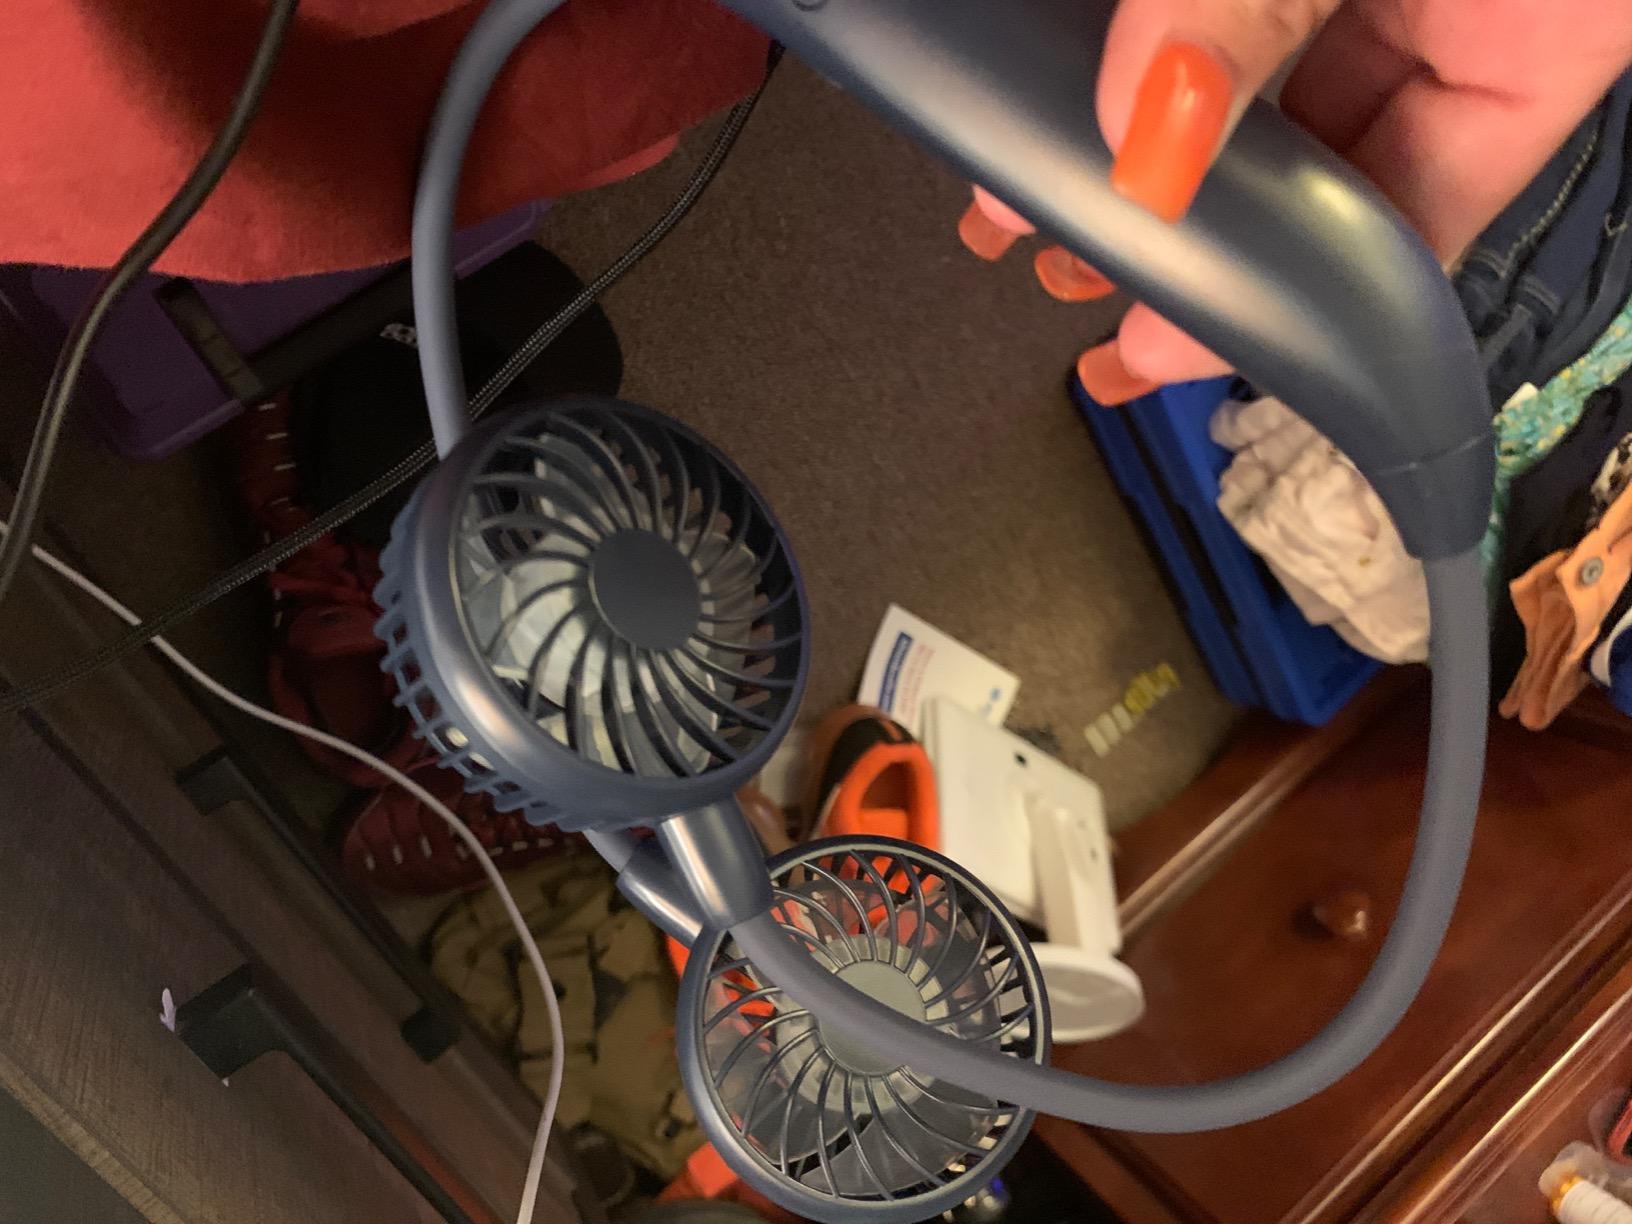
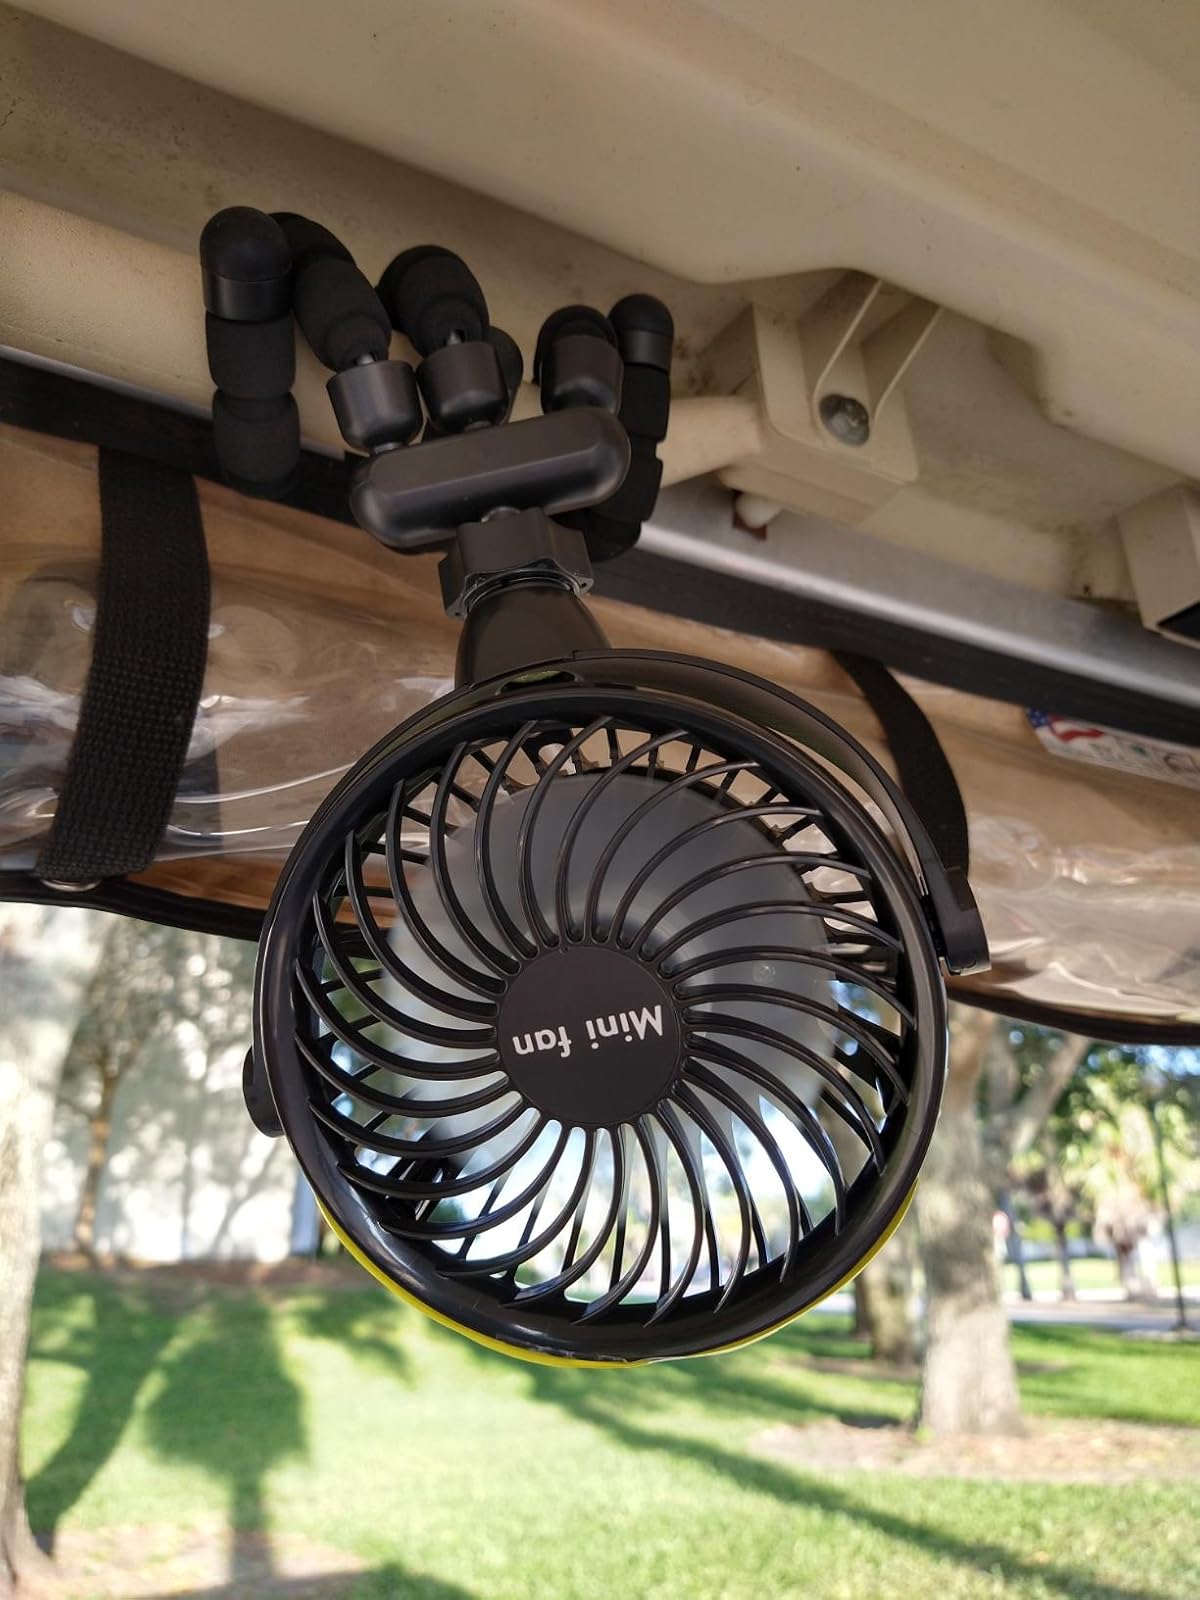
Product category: fan
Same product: no